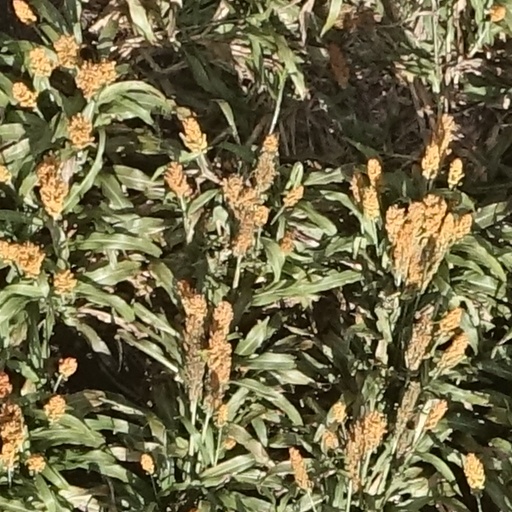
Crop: sorghum